Mouse bungee

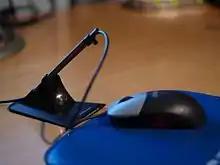

A mouse bungee is a device that secures the cable of a computer mouse, preventing the cable from tangling and providing full freedom of movement. It can be made out of plastic, metal, and silicon fabricated tools. In 1994 they were mostly used in offices, but their popularity rose within the gaming industry, and they are now mostly marketed to esports players.